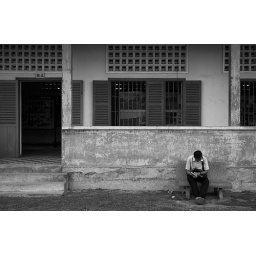
Man reading book about Pol Pot in front of building B at Tuol Sleng Genocide Museum in Phnom Penh, Cambodia.